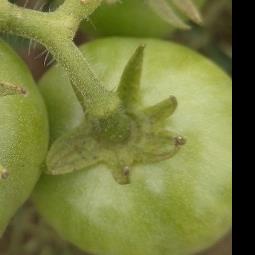
Crop: Tomato
Condition: healthy-fruit